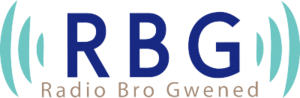
Logo de Radio Bro Gwened
Radio Bro Gwened est une station de radio bretonne. Elle est basée à Pontivy et émet sur le territoire morbihannais, le pays de Loudéac et la presqu'île guérandaise.